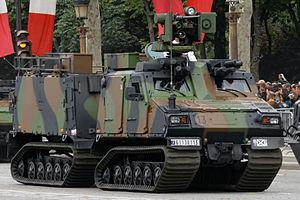
Défilé du 14 juillet 2014 sur les Champs-Élysées à Paris. Troupes motorisées.
Le véhicule à haute mobilité ou VHM est le terme utilisé au sein de l'armée française pour désigner le Bandvagn 210 Mk II, dérivé du Bandvagn 206. Il s'agit d'un véhicule chenillé, blindé, articulé, amphibie et aérotransportable de treize tonnes conçu et réalisé par la société suédoise BAE Systems AB, anciennement Hägglunds AB, filiale du groupe britannique BAE Systems, qui l’a également vendu au Royaume-Uni, aux Pays-Bas et à la Suède.
Le 7ᵉ bataillon de chasseurs alpins, surnommé le « 7 », est une unité d'infanterie de l'armée française spécialisée dans le combat en montagne. Basé à Varces-Allières-et-Risset, il fait partie de la 27ᵉ brigade d'infanterie de montagne.